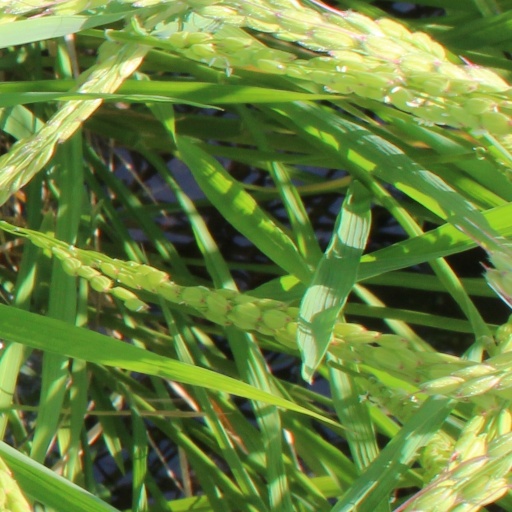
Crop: rice